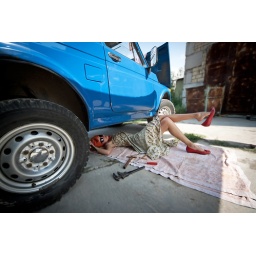
Vintage girl with tools under blue car